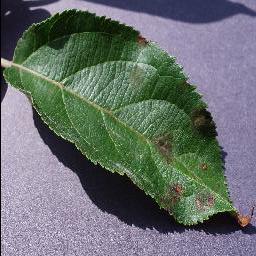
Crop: apple
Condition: scab